Ed Stafford

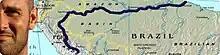
Amazon route

In May 2008 Stafford was made Diane Sawyer's ABC News "Person of the Week".